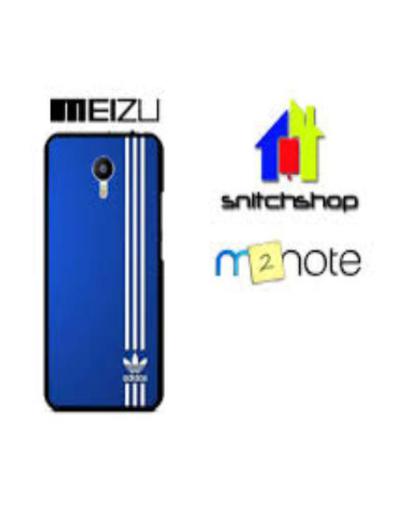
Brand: meizu
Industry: Electronic